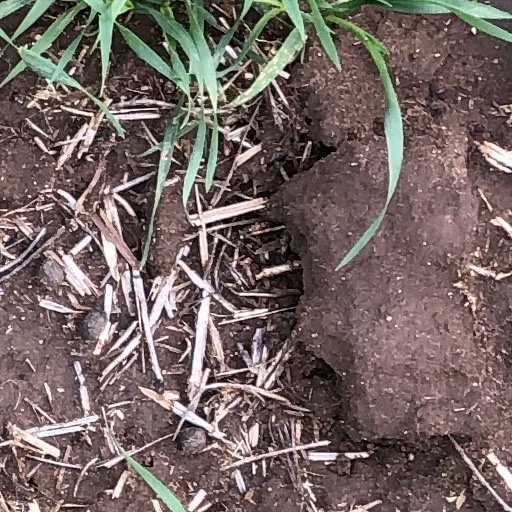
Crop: wheat